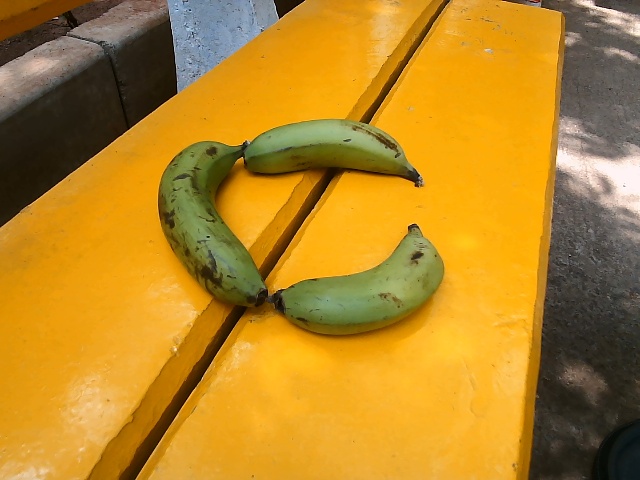
Label: Raw_Banana